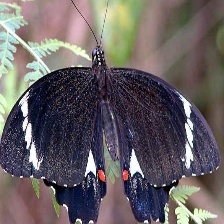
Species: ORCHARD SWALLOW